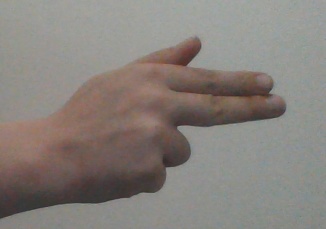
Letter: ghain